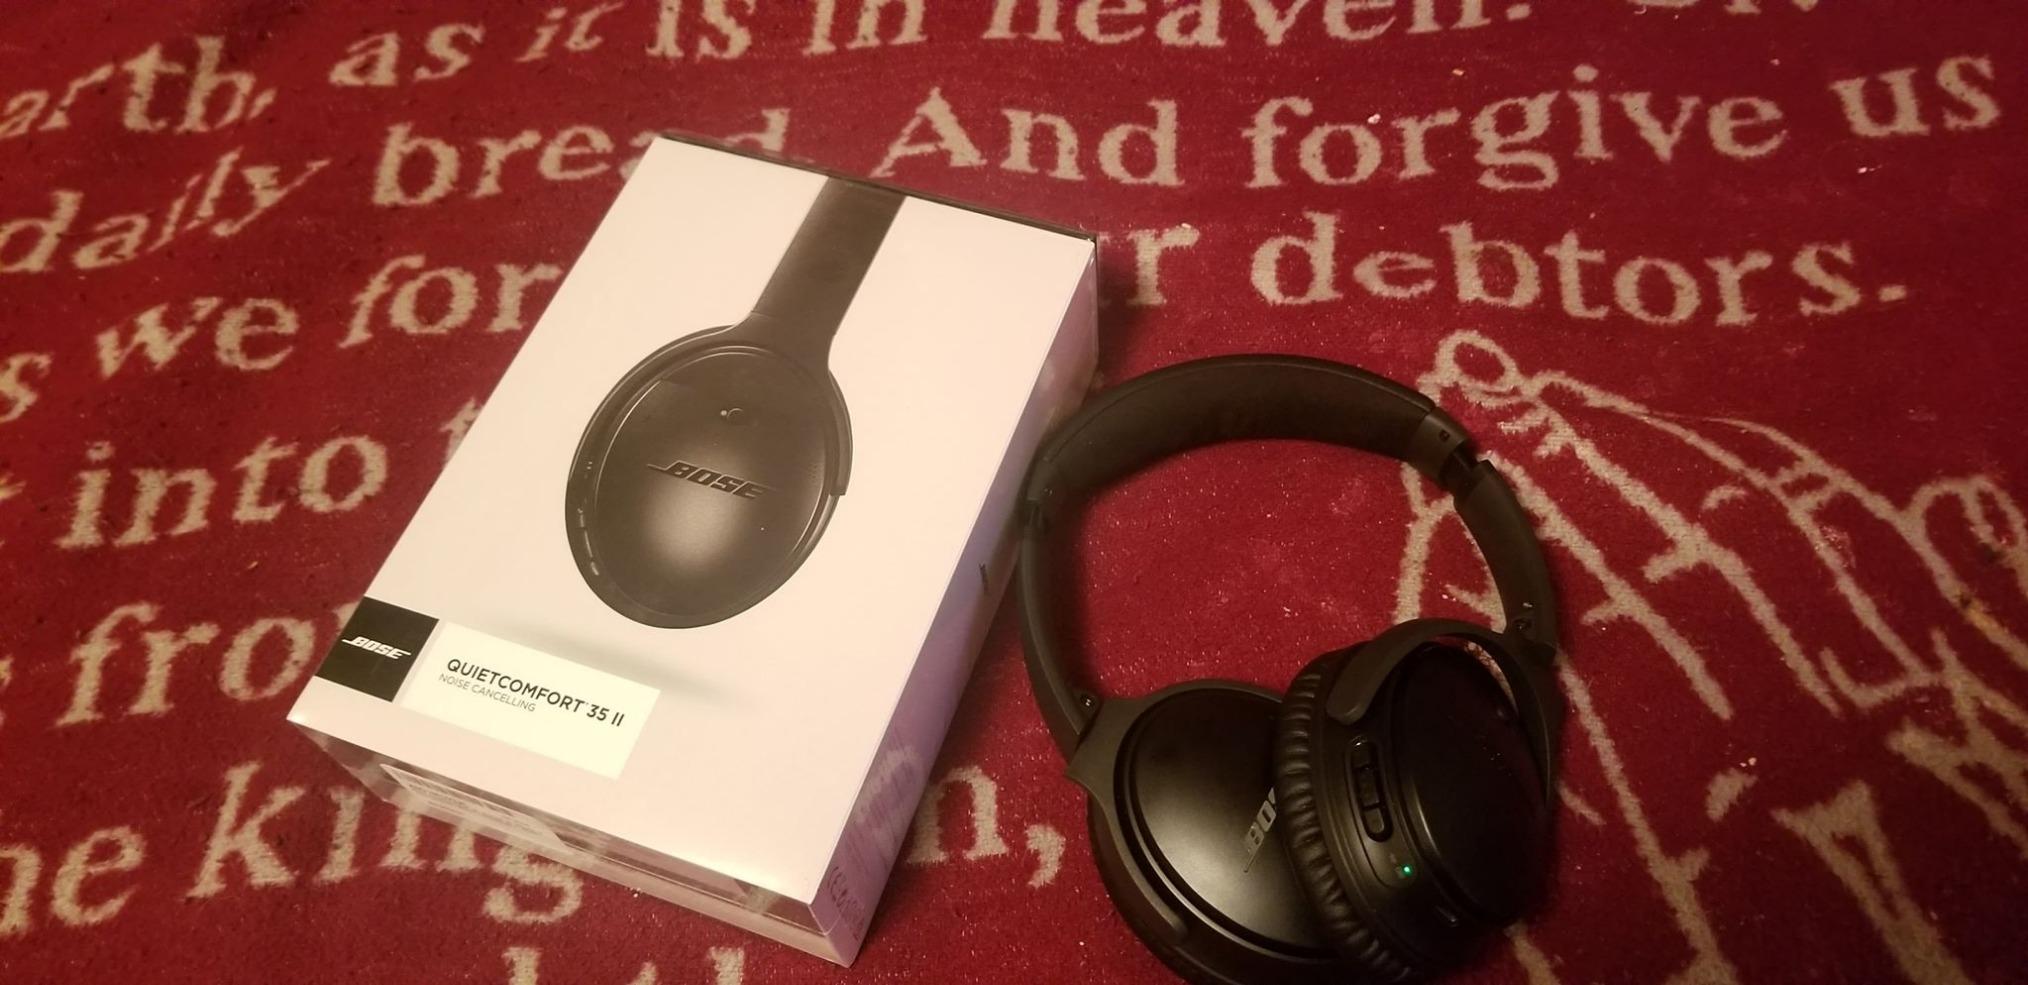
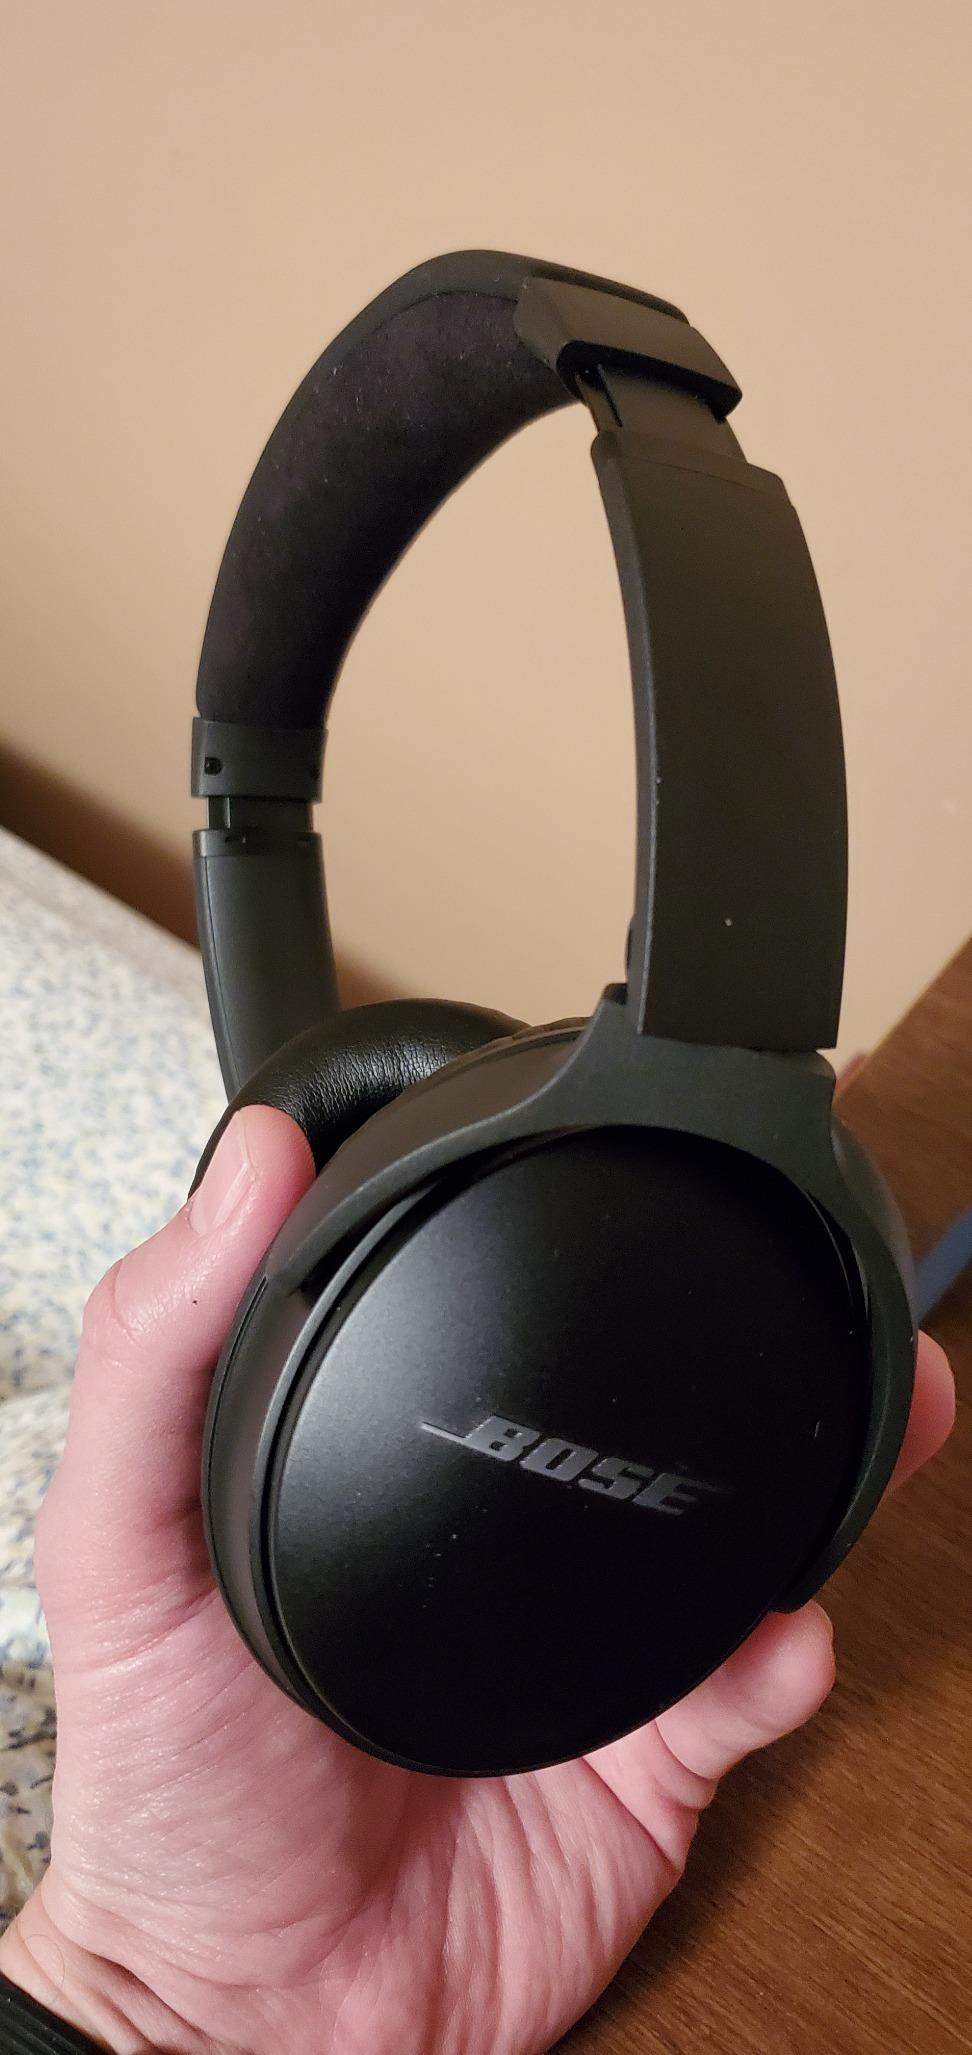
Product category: headphones
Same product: yes